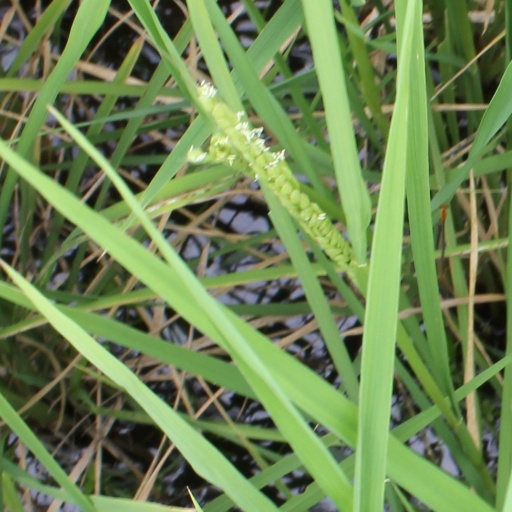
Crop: rice